Caroline Wozniacki

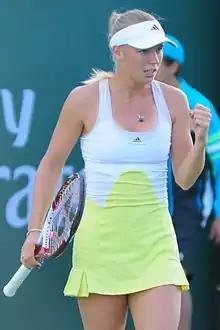
Wozniacki reached her first final of the year at the 2013 Indian Wells Open

At the Indian Wells Open, she defeated Alizé Cornet, Elena Vesnina and Nadia Petrova, then received a walkover when the defending champion Victoria Azarenka withdrew due to a foot injury. In the semifinals, Wozniacki defeated Angelique Kerber to reach her first final of the year but lost the title match to Maria Sharapova. In her next tournament, the Miami Open, Wozniacki made it to the third round where she lost to Garbiñe Muguruza.